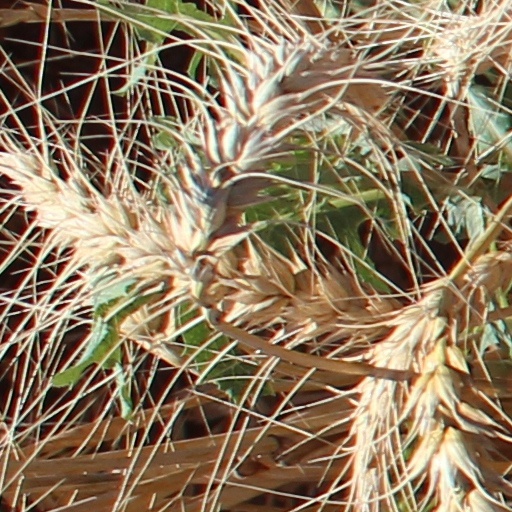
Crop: wheat